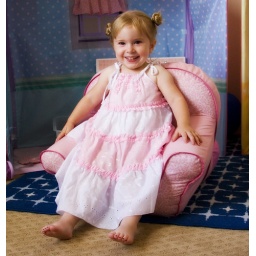
Series of candid (and not-so-candid) photos in her little pink chair